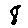
Label: 8